Corps Altsachsen Dresden

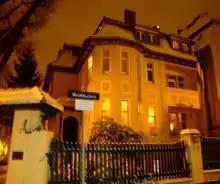
House of the fraternity in a snowy Christmas winter night in Dresden.

After the war, the fraternity was reconstituted at the University of Cologne in 1950 and soon fused with the smaller "Corps Gothia Dresden" in 1953. Originally located in Köln-Lindenthal, Altsachsen soon moved to Köln-Marienburg, where it stayed until the Iron Curtain collapsed. During the Soviet dictatorship in East Germany, fraternities abiding by free will and common consensus were again not allowed to exist as they could not be controlled by the Socialist Party. Following Germany's reunification in 1989, the fraternity returned to Dresden in 1994 with the aid of the "Blaues Kartell", a circle of four like-minded fraternities that Altsachsen had joined in 1993. The "Blaues Kartell" today includes the Corps Saxo-Thuringia München in Munich, Corps Hannoverania in Hanover and Corps Berlin in Berlin. In 1997, the Corps Altsachsen transitioned its headquarters to its newly remodeled fraternity house on Weissbachstreet 1, right in the middle of the Campus of the Dresden University of Technology, thereby reconnecting with its traditional roots.